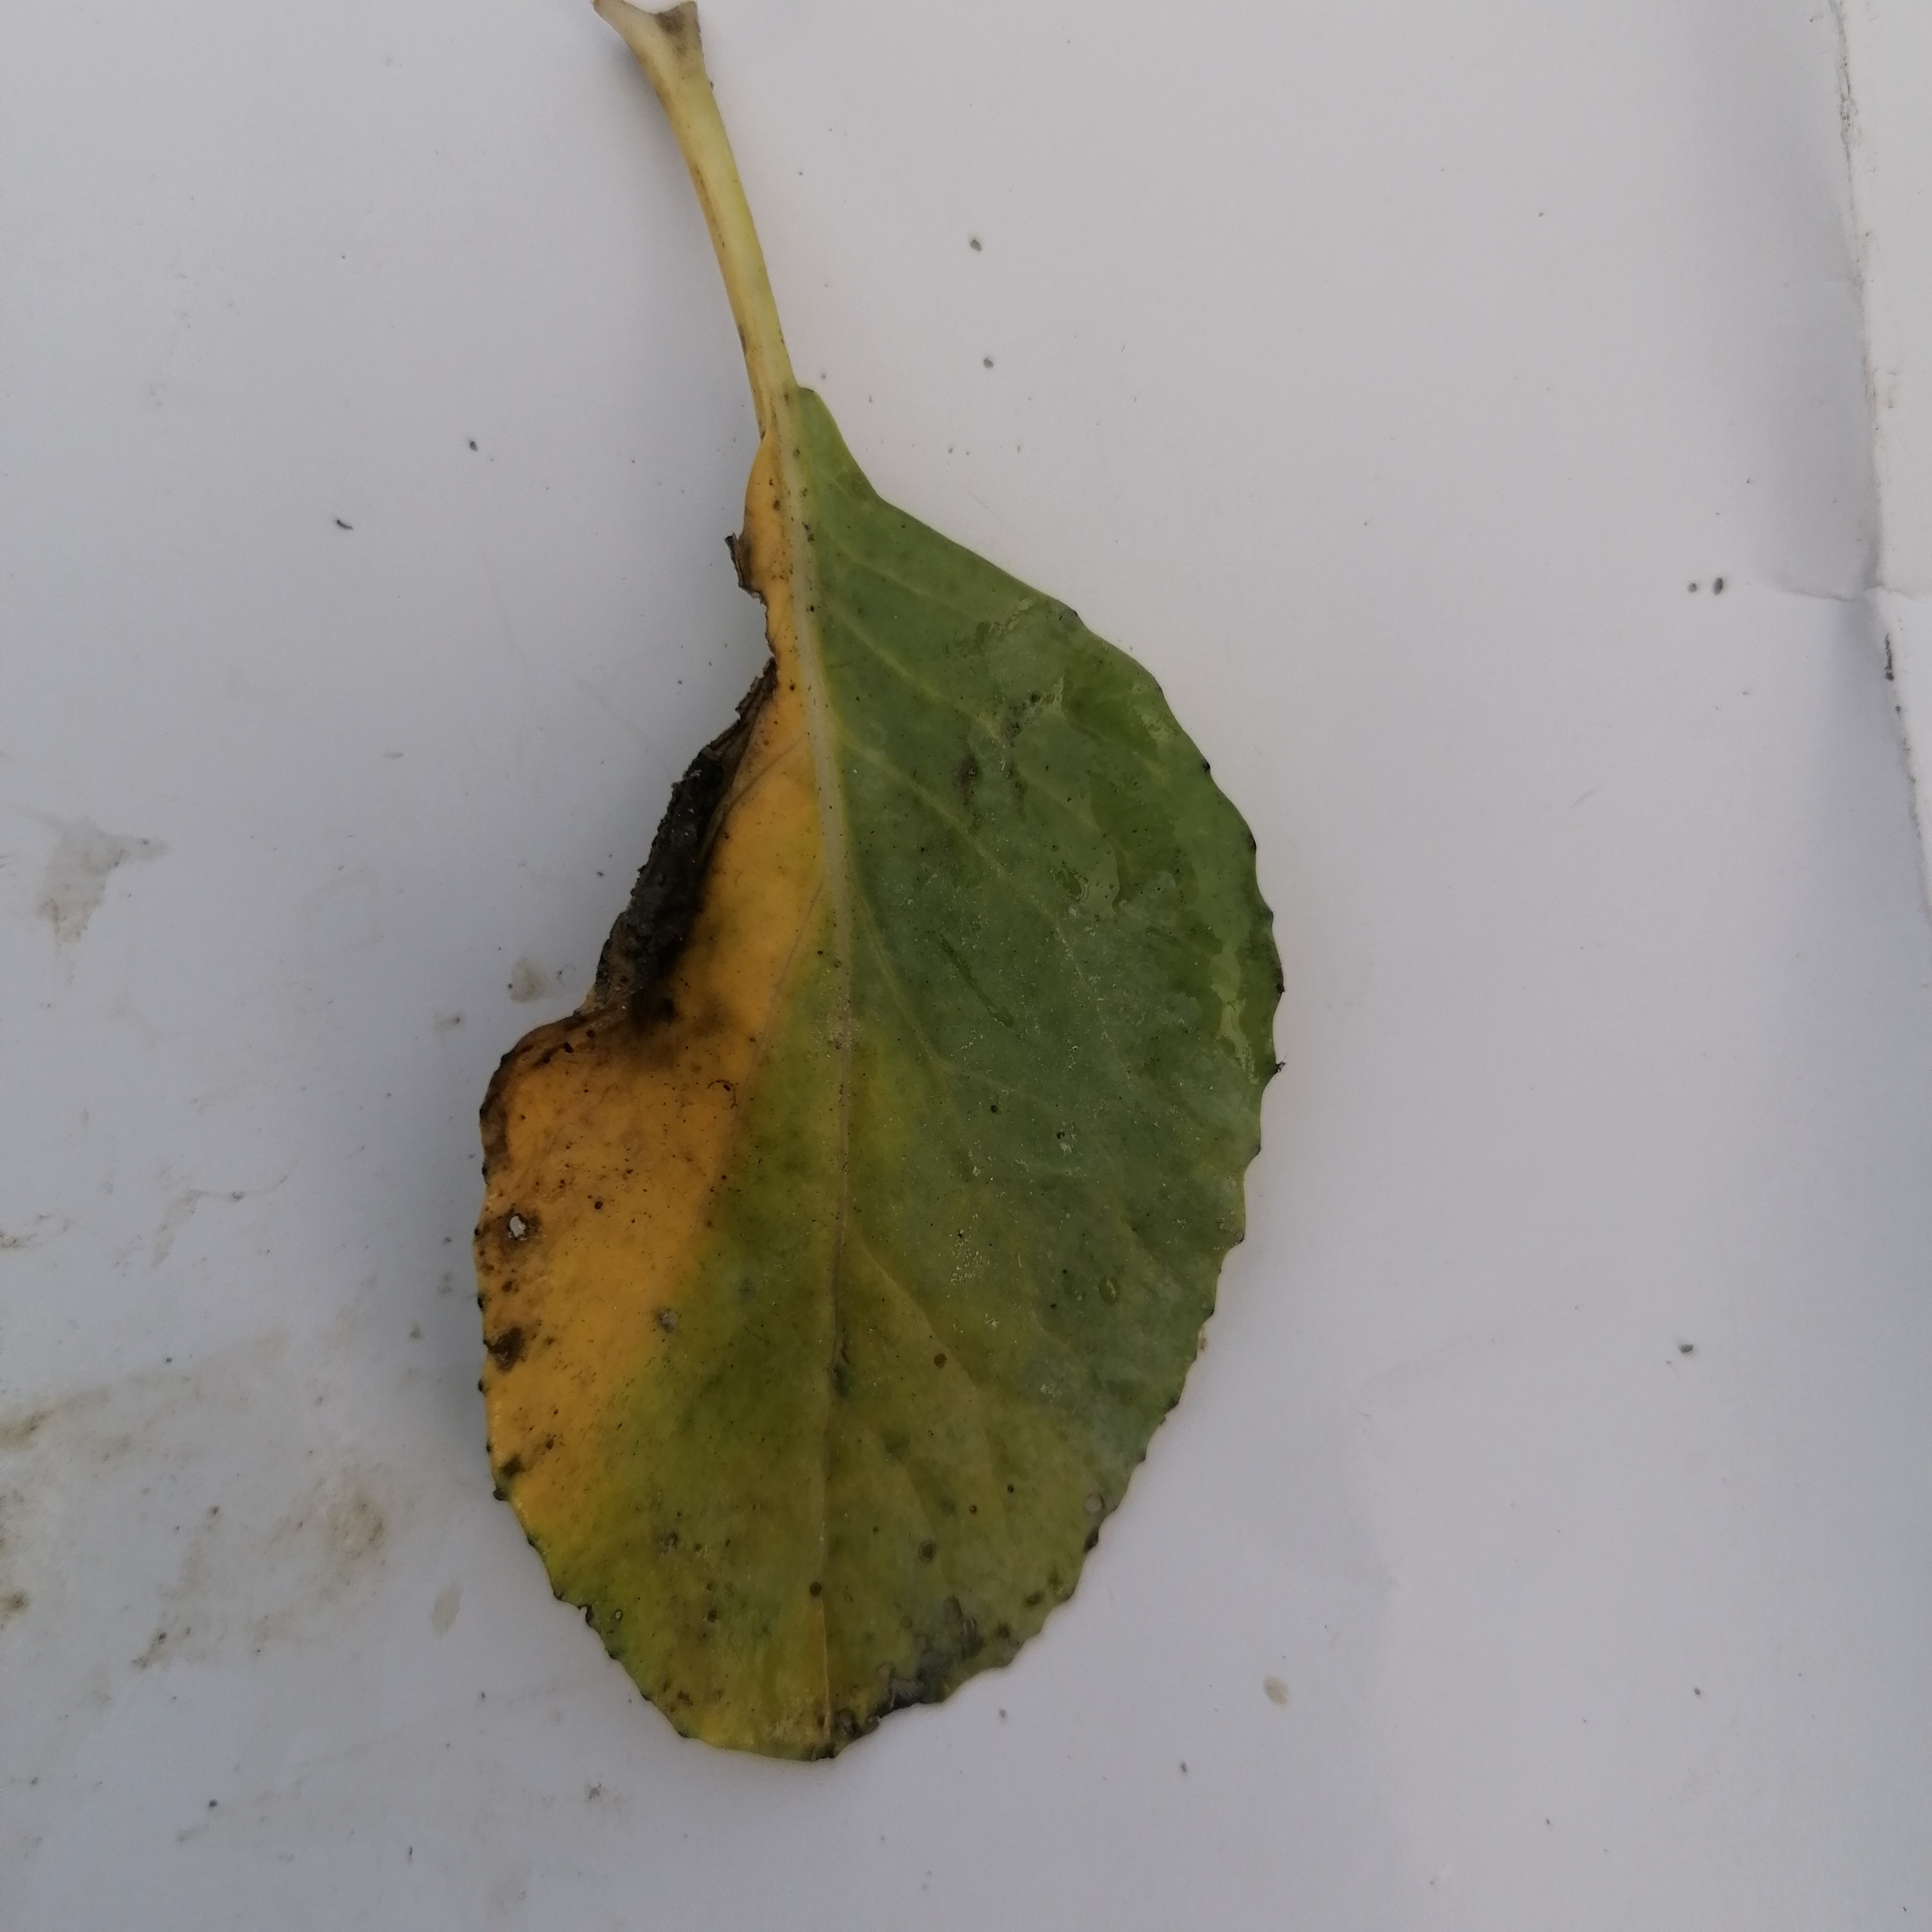
Label: Black Rot